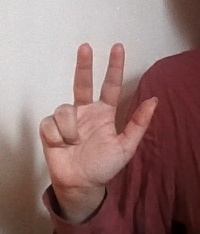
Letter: al